Question: Please indicate a possible affordance area of beat_drum that can be used for striking
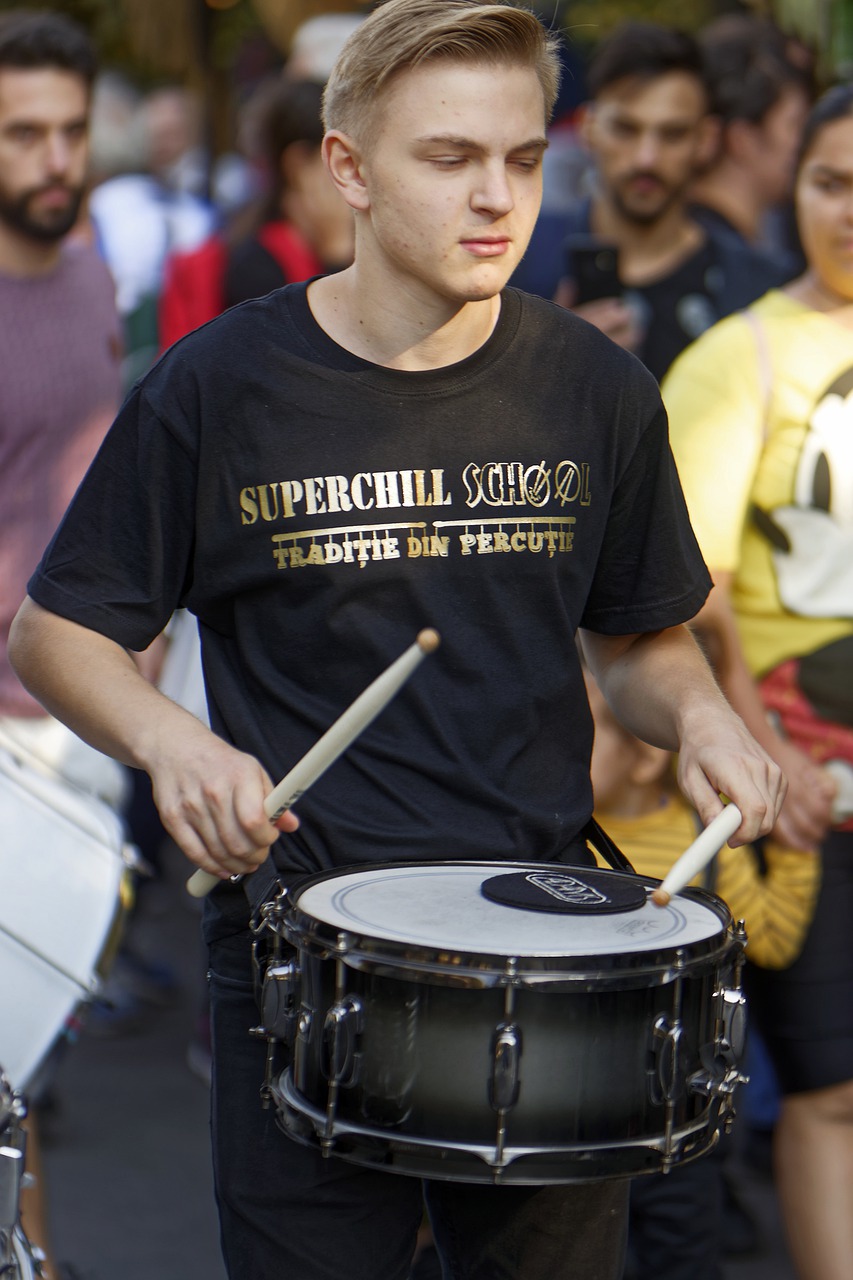
Answer: [277.439, 860.255, 712.016, 981.877]